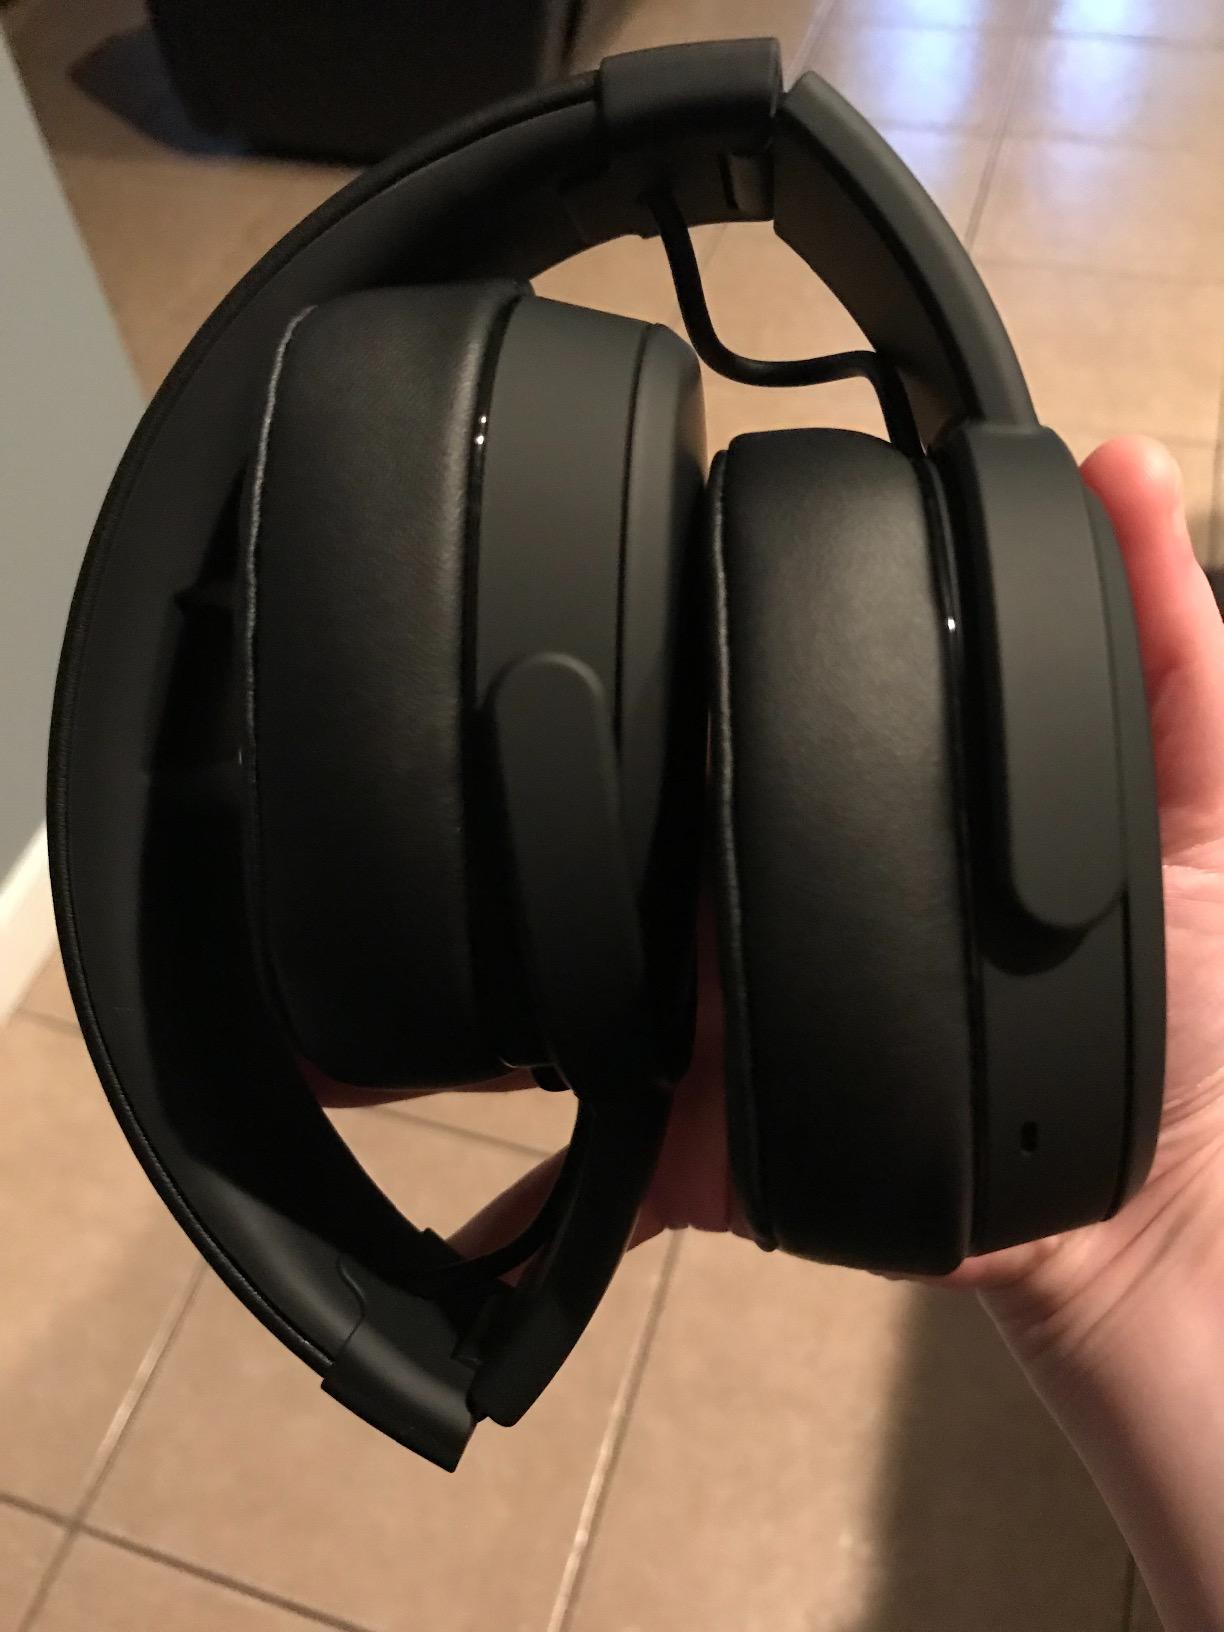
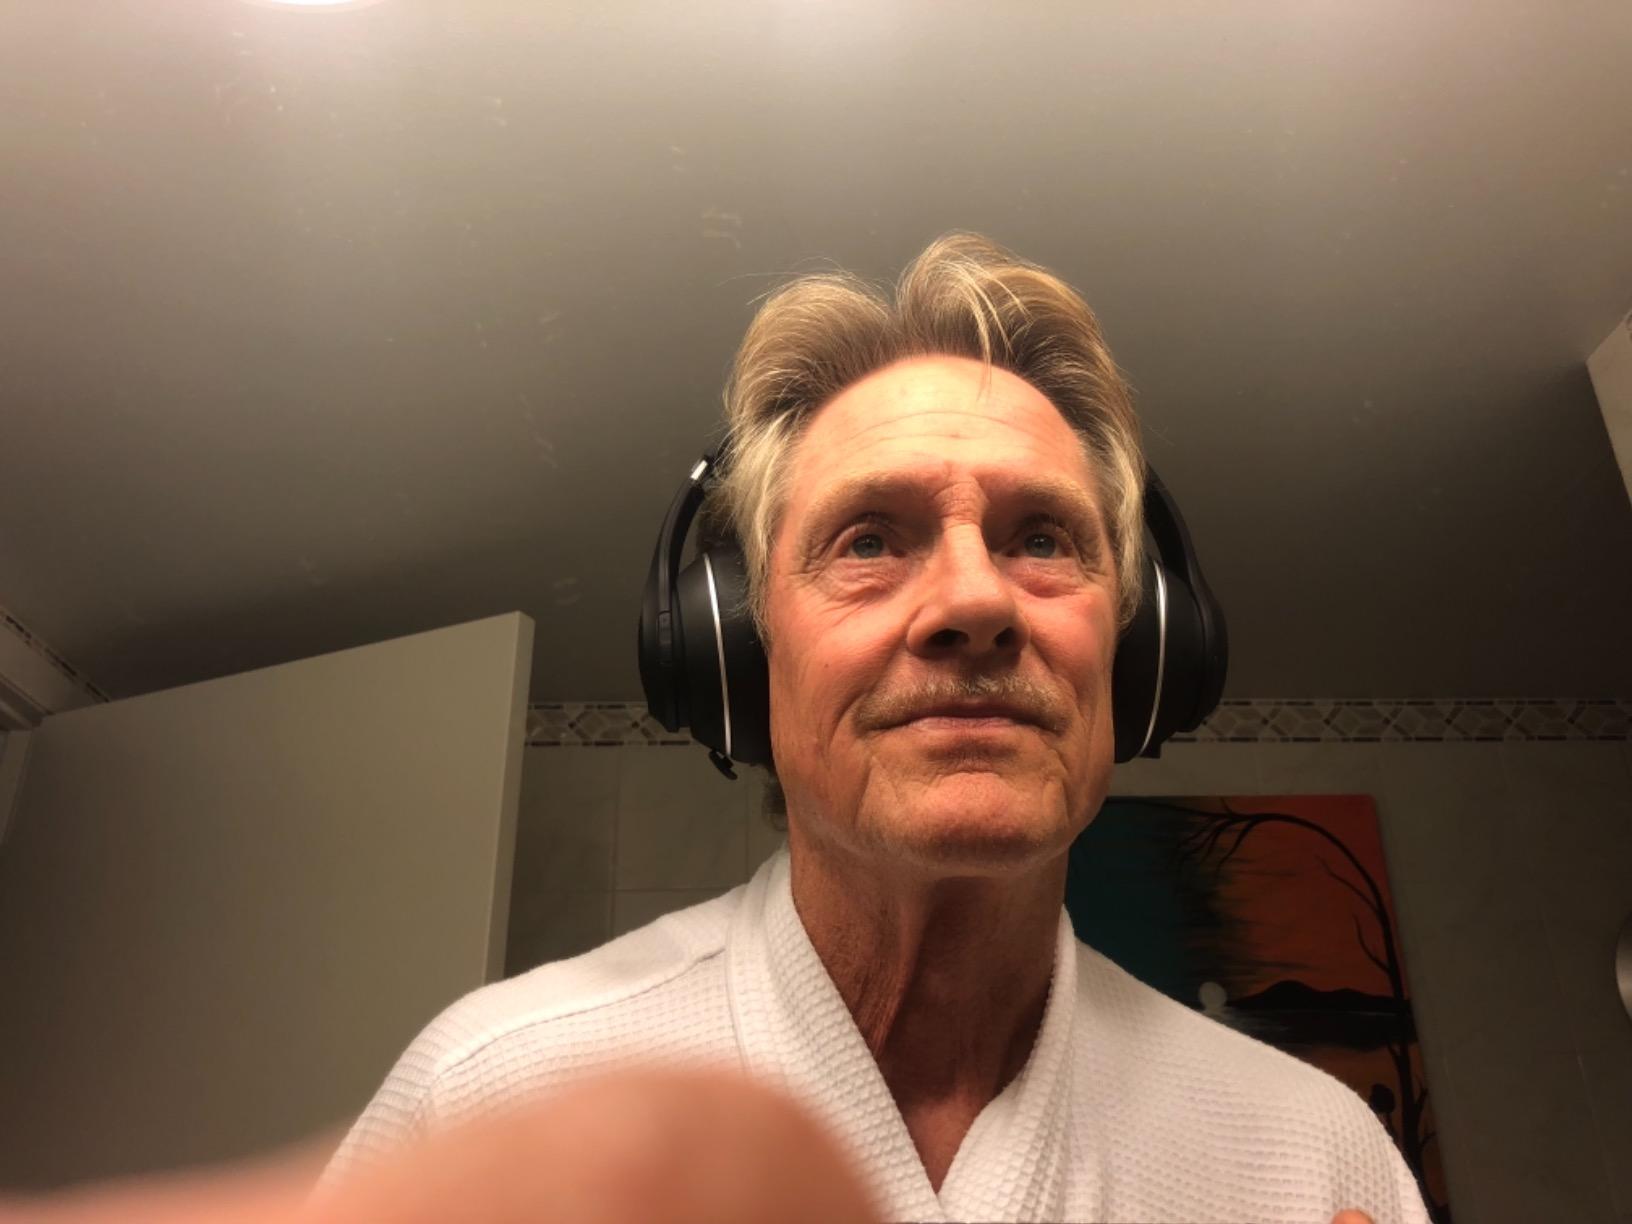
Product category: headphones
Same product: no